Elizabeth Jens

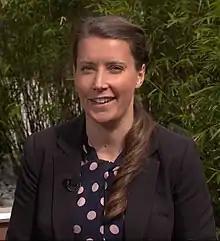
Jens in 2019 US Embassy Canberra video

Elizabeth Jens (born 1984) is an Australian propulsion engineer who works at the NASA Jet Propulsion Laboratory.